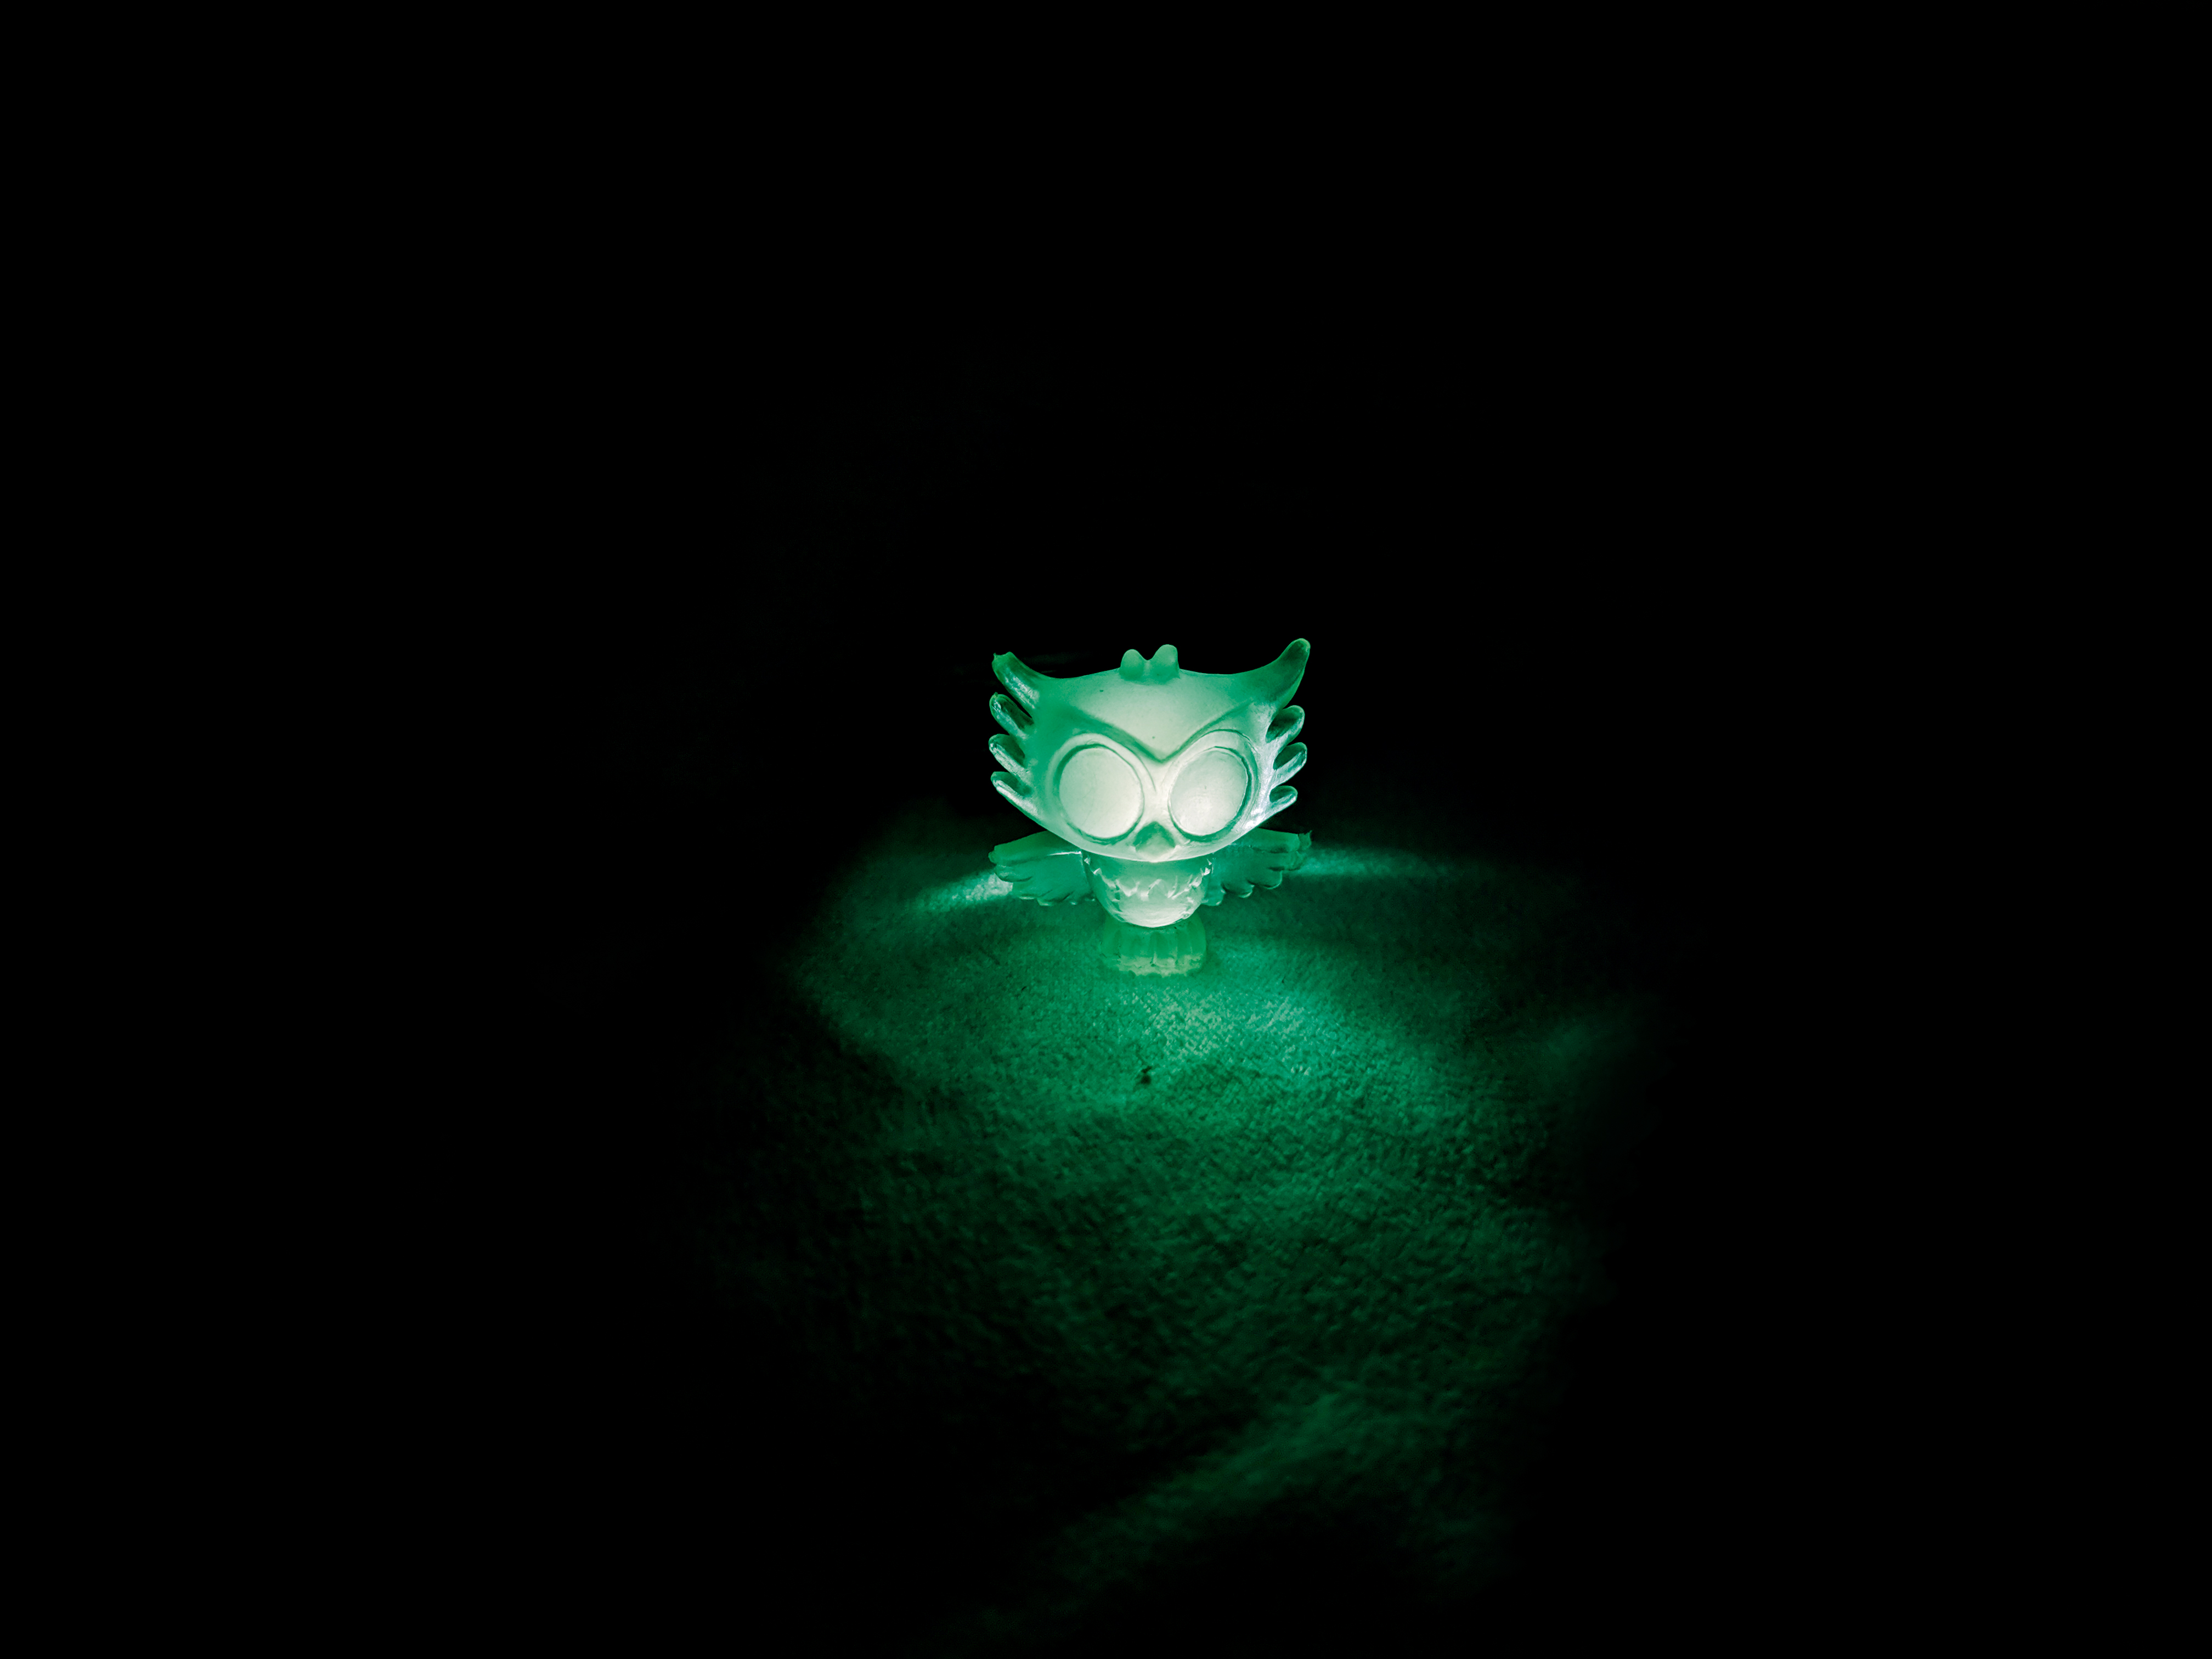
small toy, toy, owl, light, night, glow, bright, kids, baby, toddler, green, darkness, photography, still life photography, plant, animation, fictional character, graphics, logo